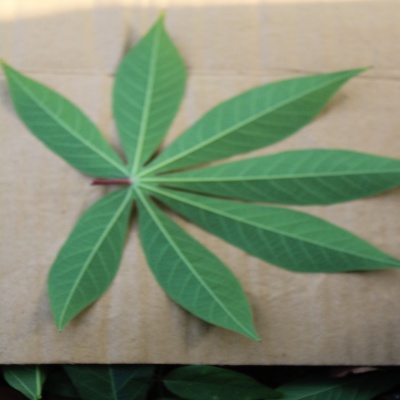
Crop: Cassava
Condition: healthy